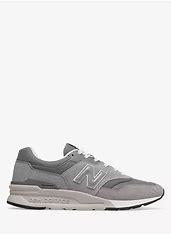
Brand: New
Model: Balance New Balance 997H